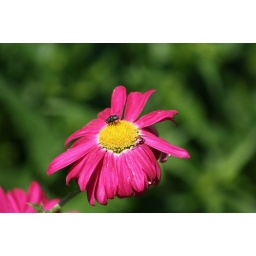
Saw this fly crawling all over this purple / pink flower which was clearly wasting away.